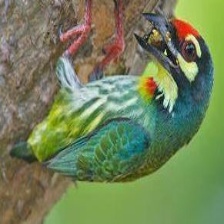
Species: COPPERSMITH BARBET
Scientific name: MEGALAIMA HAEMACEPHALA